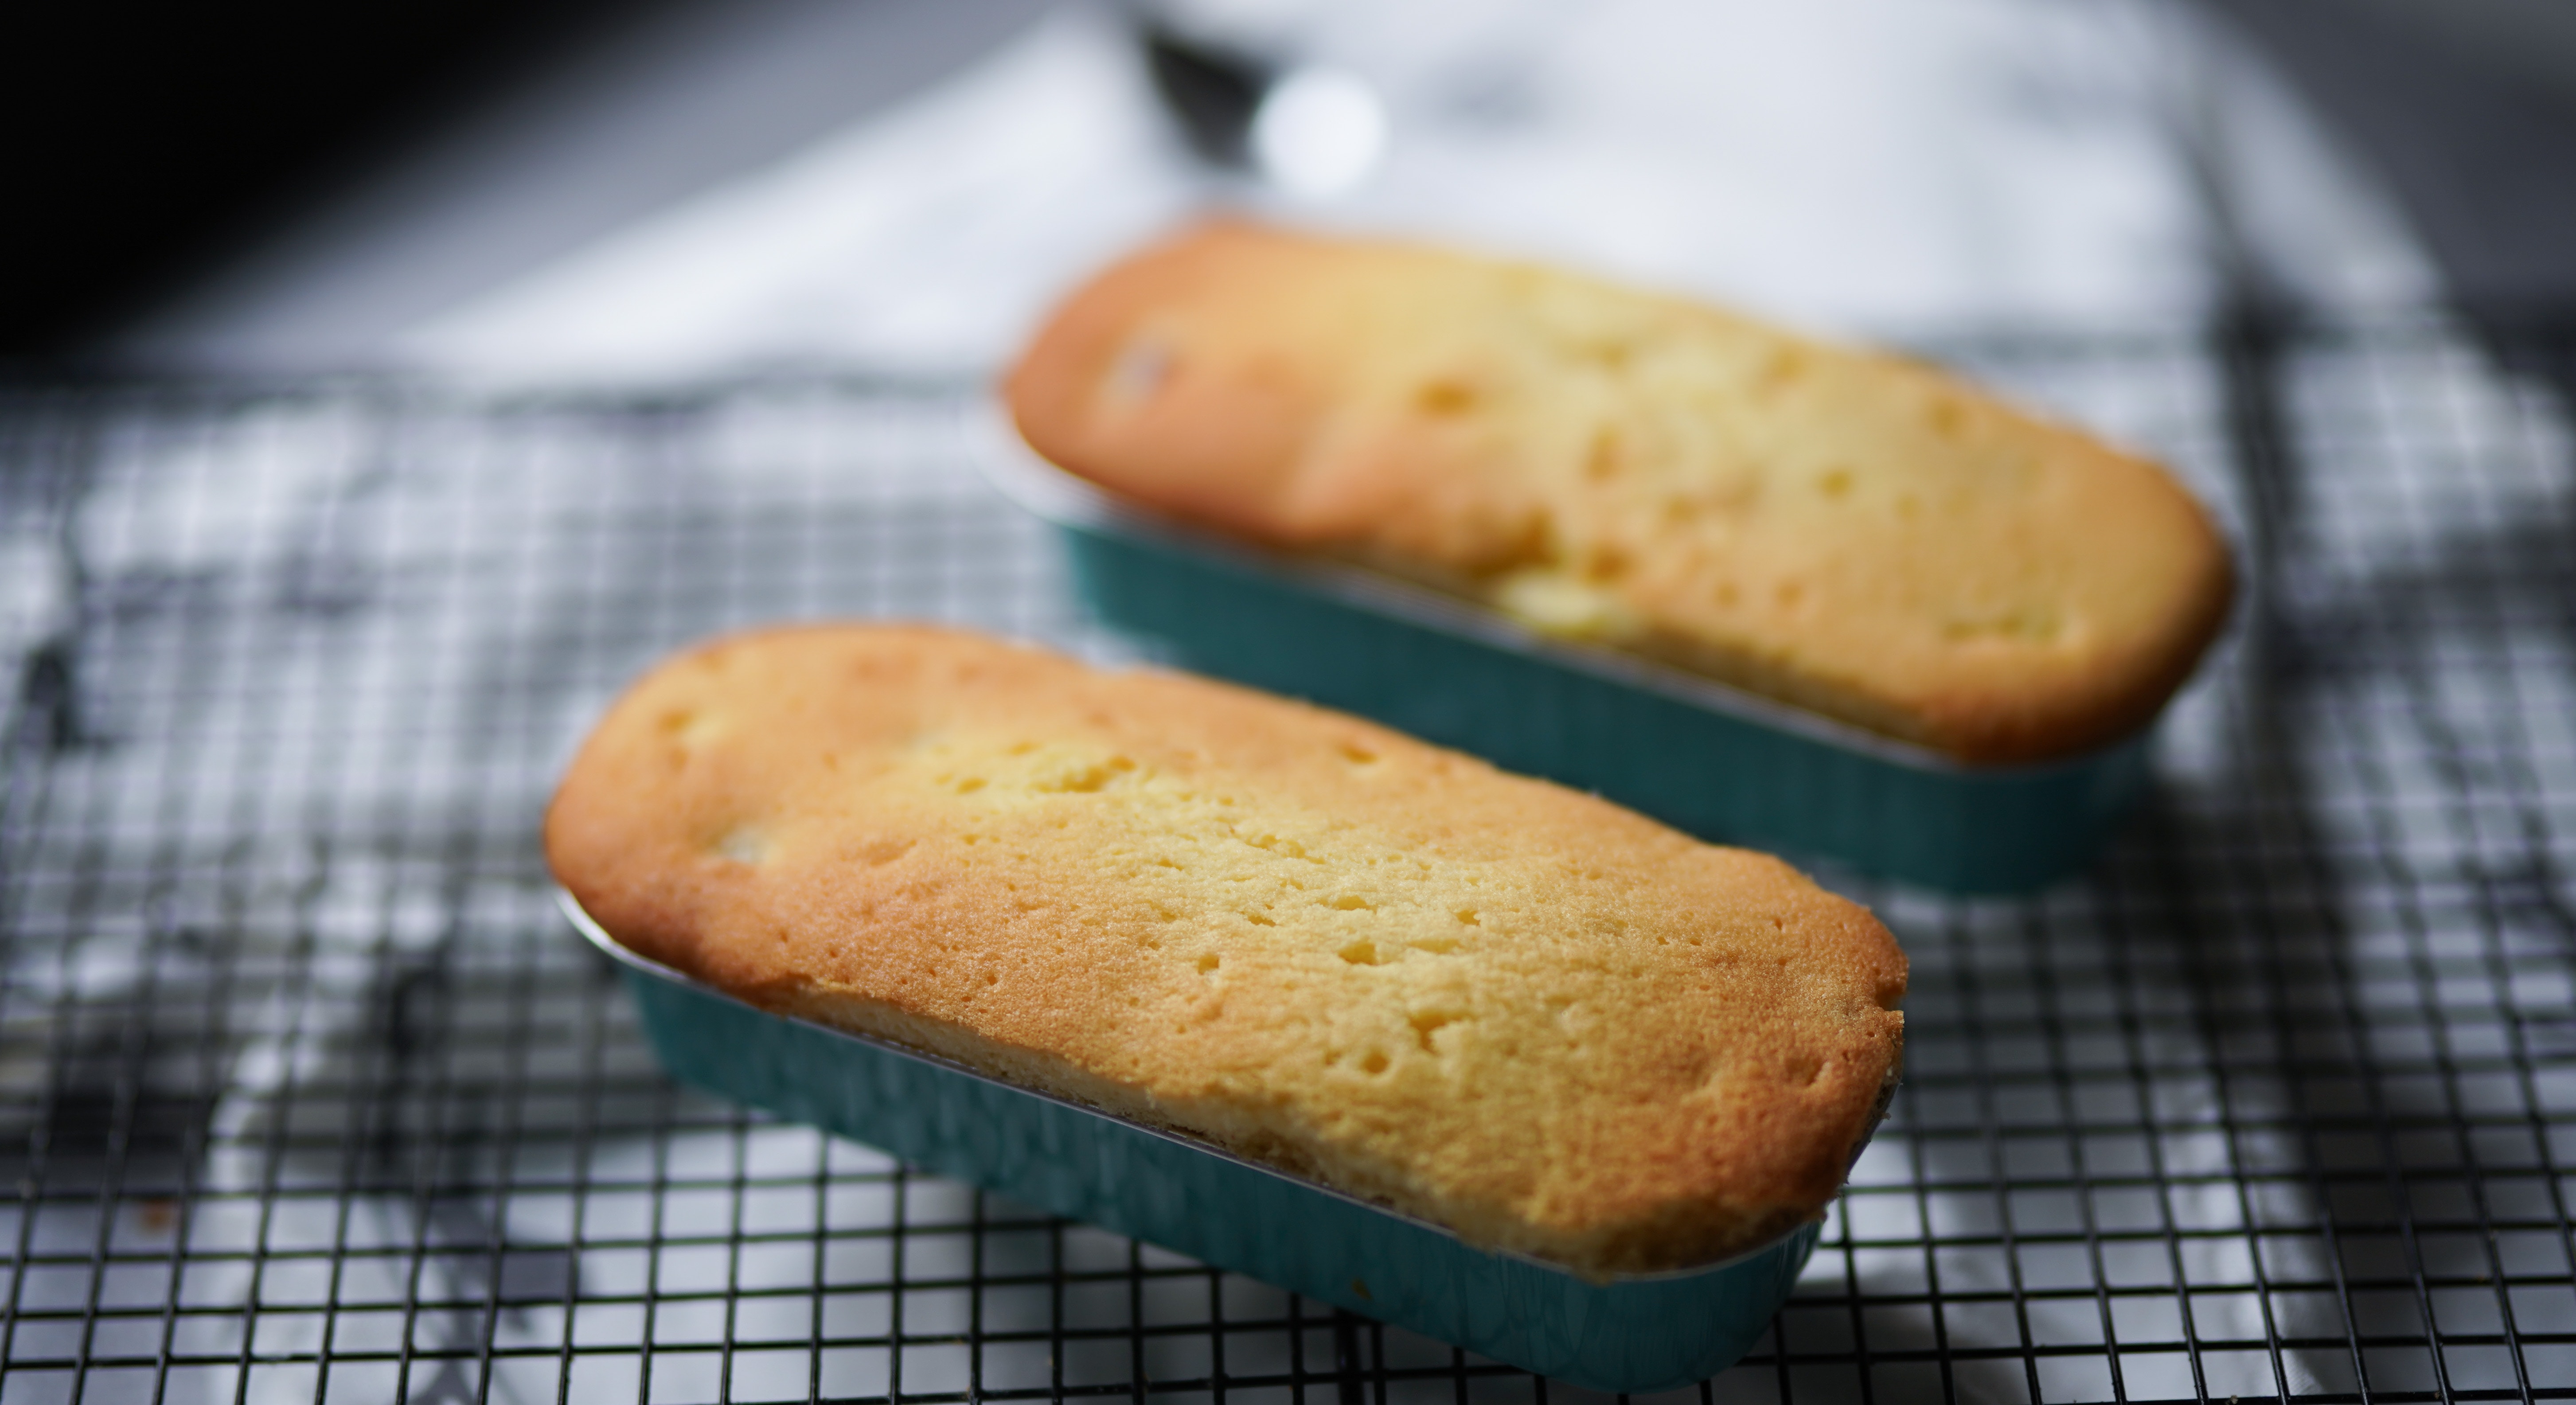
food, dish, cuisine, baked goods, ingredient, bread, dessert, gluten, snack, baking, financier, recipe, hot dog bun, loaf, finger food, pumpkin bread, biscuit, produce, ciabatta